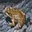
Label: frog